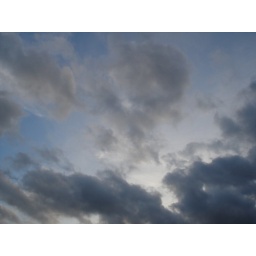
These clouds I enjoyed from my balcony in Summer 2004.